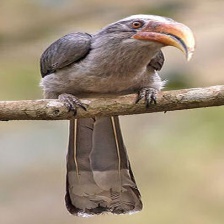
Species: MALABAR HORNBILL
Scientific name: OCYCEROS GRISEUS
ImageNet parent category: hornbill